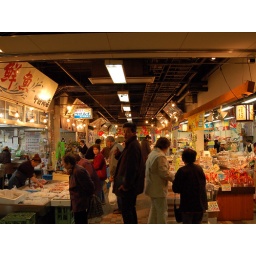
&amp;quot;Makurazaki Osakana center&amp;quot; is the public fish market in Makurazaki, Kagoshima.